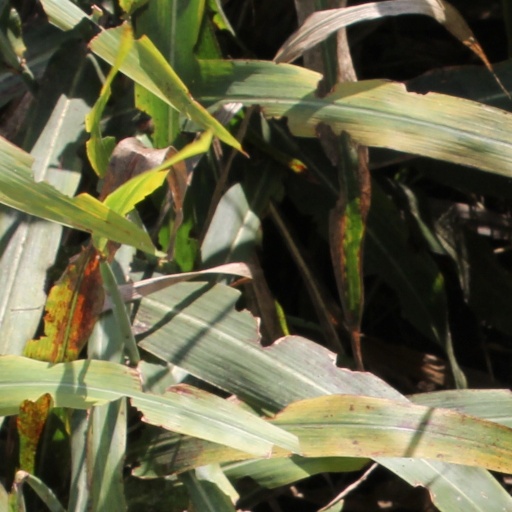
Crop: sorghum